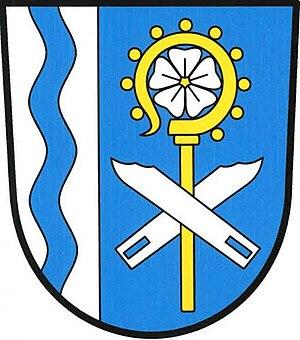
Čistá u Horek est une commune du district de Semily, dans la région de Liberec, en Tchéquie. Sa population s'élevait à 571 habitants en 2019.